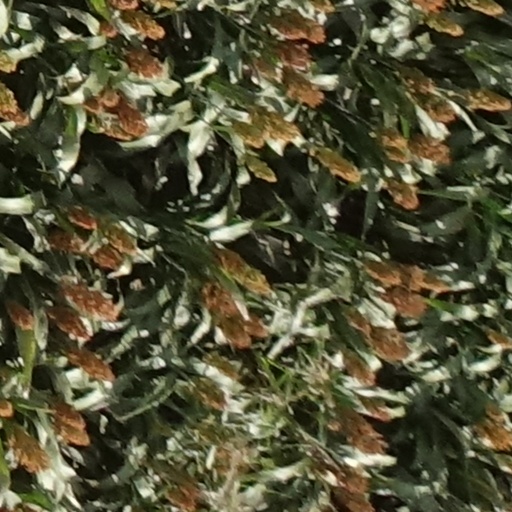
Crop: sorghum